Alex Oxlade-Chamberlain

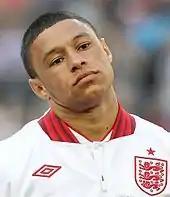
Oxlade-Chamberlain lining up for England at UEFA Euro 2012

On 16 May 2012, Oxlade-Chamberlain was called up to the 23-man senior England squad for UEFA Euro 2012, to be held in Poland and Ukraine. He made his debut for the senior England team on 26 May 2012 in a 1–0 win against Norway in a warm-up match, coming on as a substitute for Ashley Young in the second half. He made his first senior start for England on 2 June playing 66 minutes before being replaced by Theo Walcott in a 1–0 win against Belgium at Wembley Stadium, another warm-up match, and England's final match before the tournament. On 11 June, he made his major international tournament debut when he started in England's opening match of the Euro 2012 tournament against France.